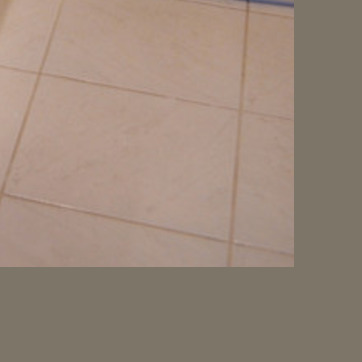
Material: tile